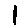
Label: 1